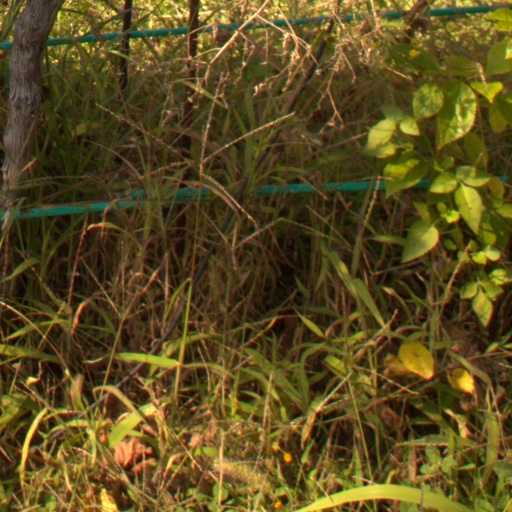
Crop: grape